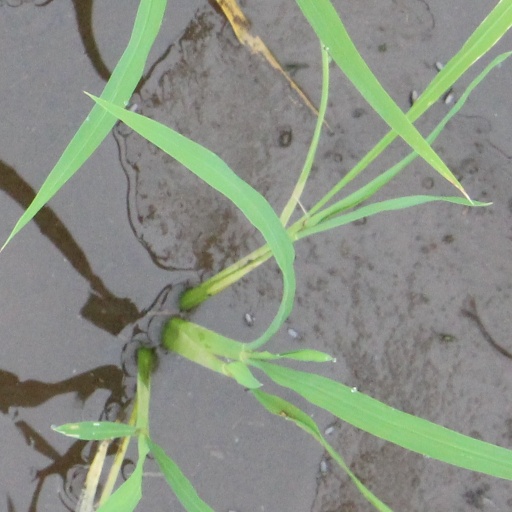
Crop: rice